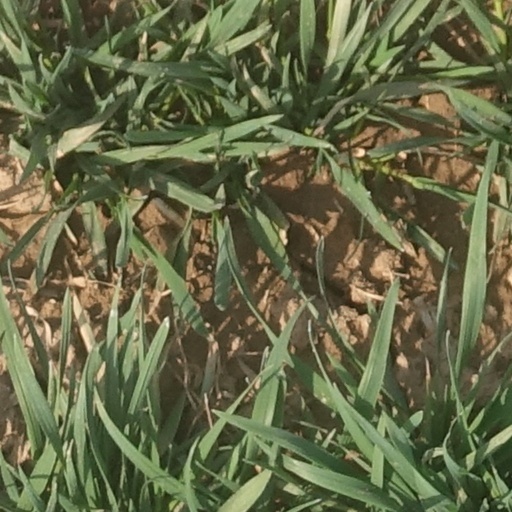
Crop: wheat